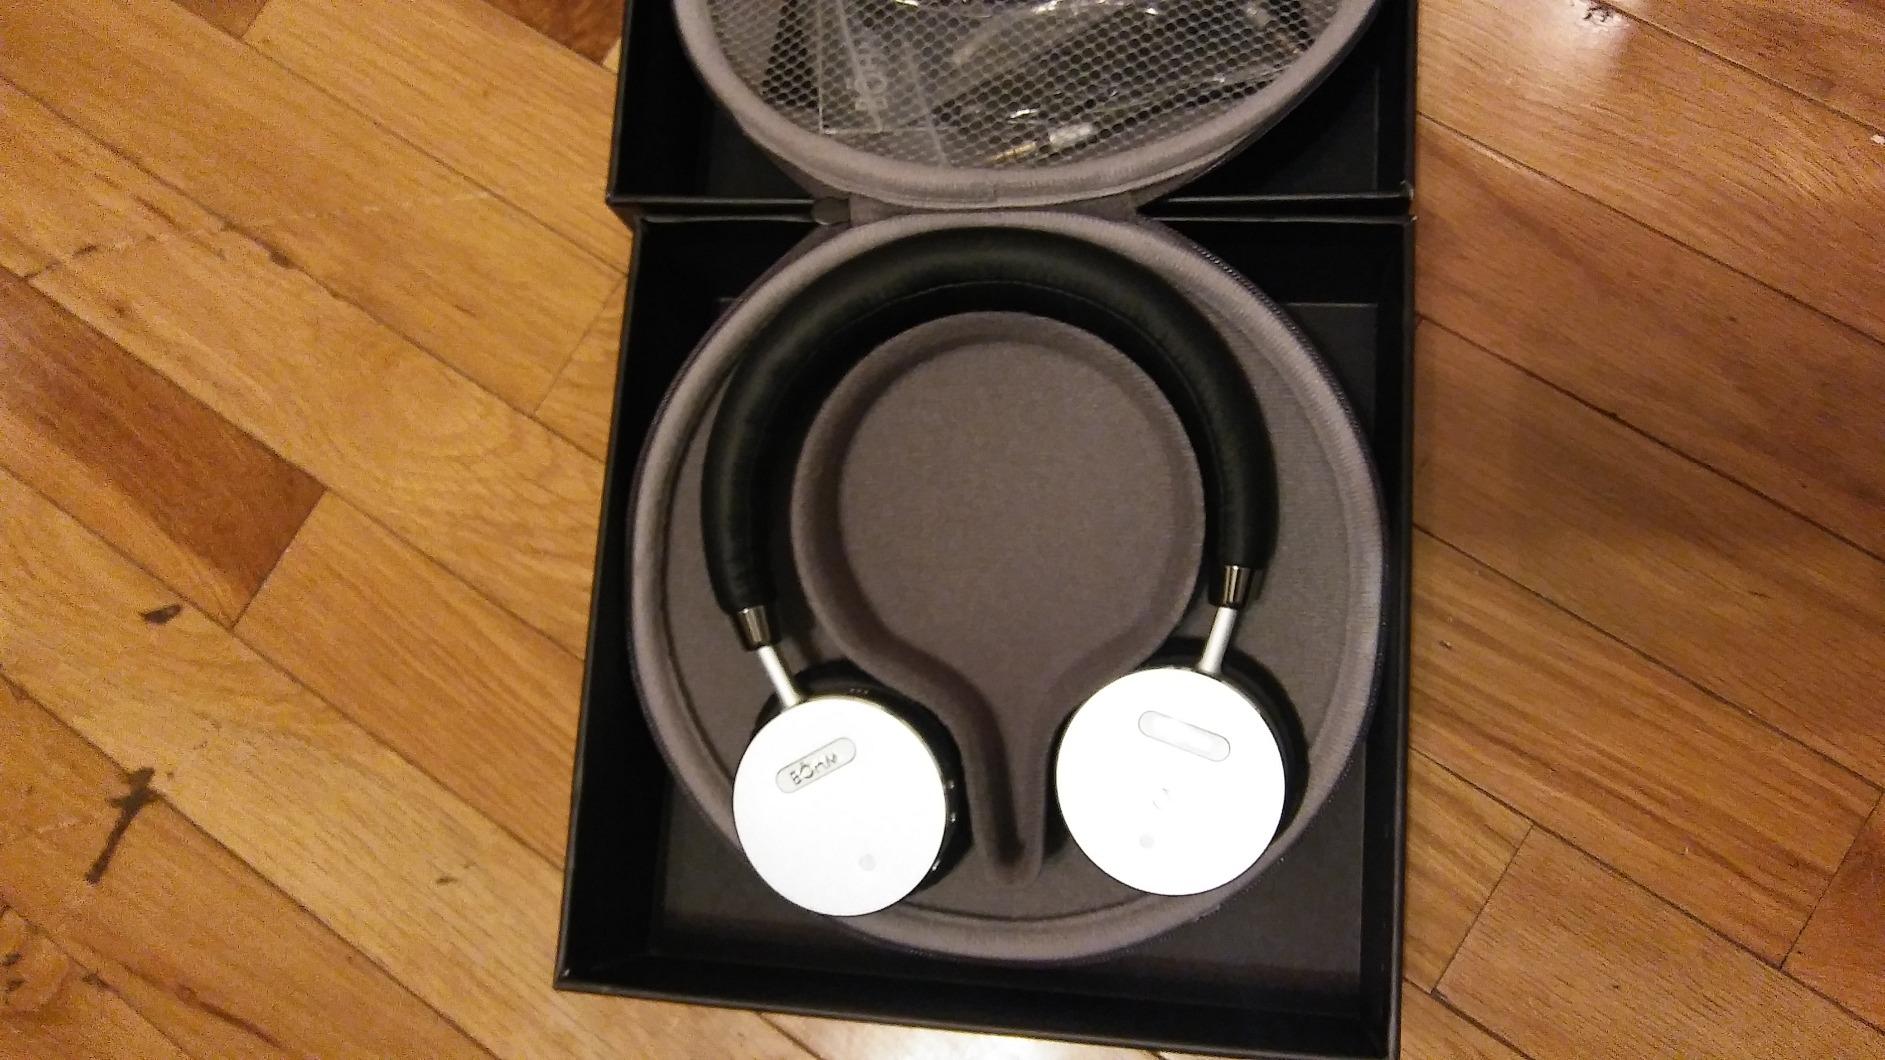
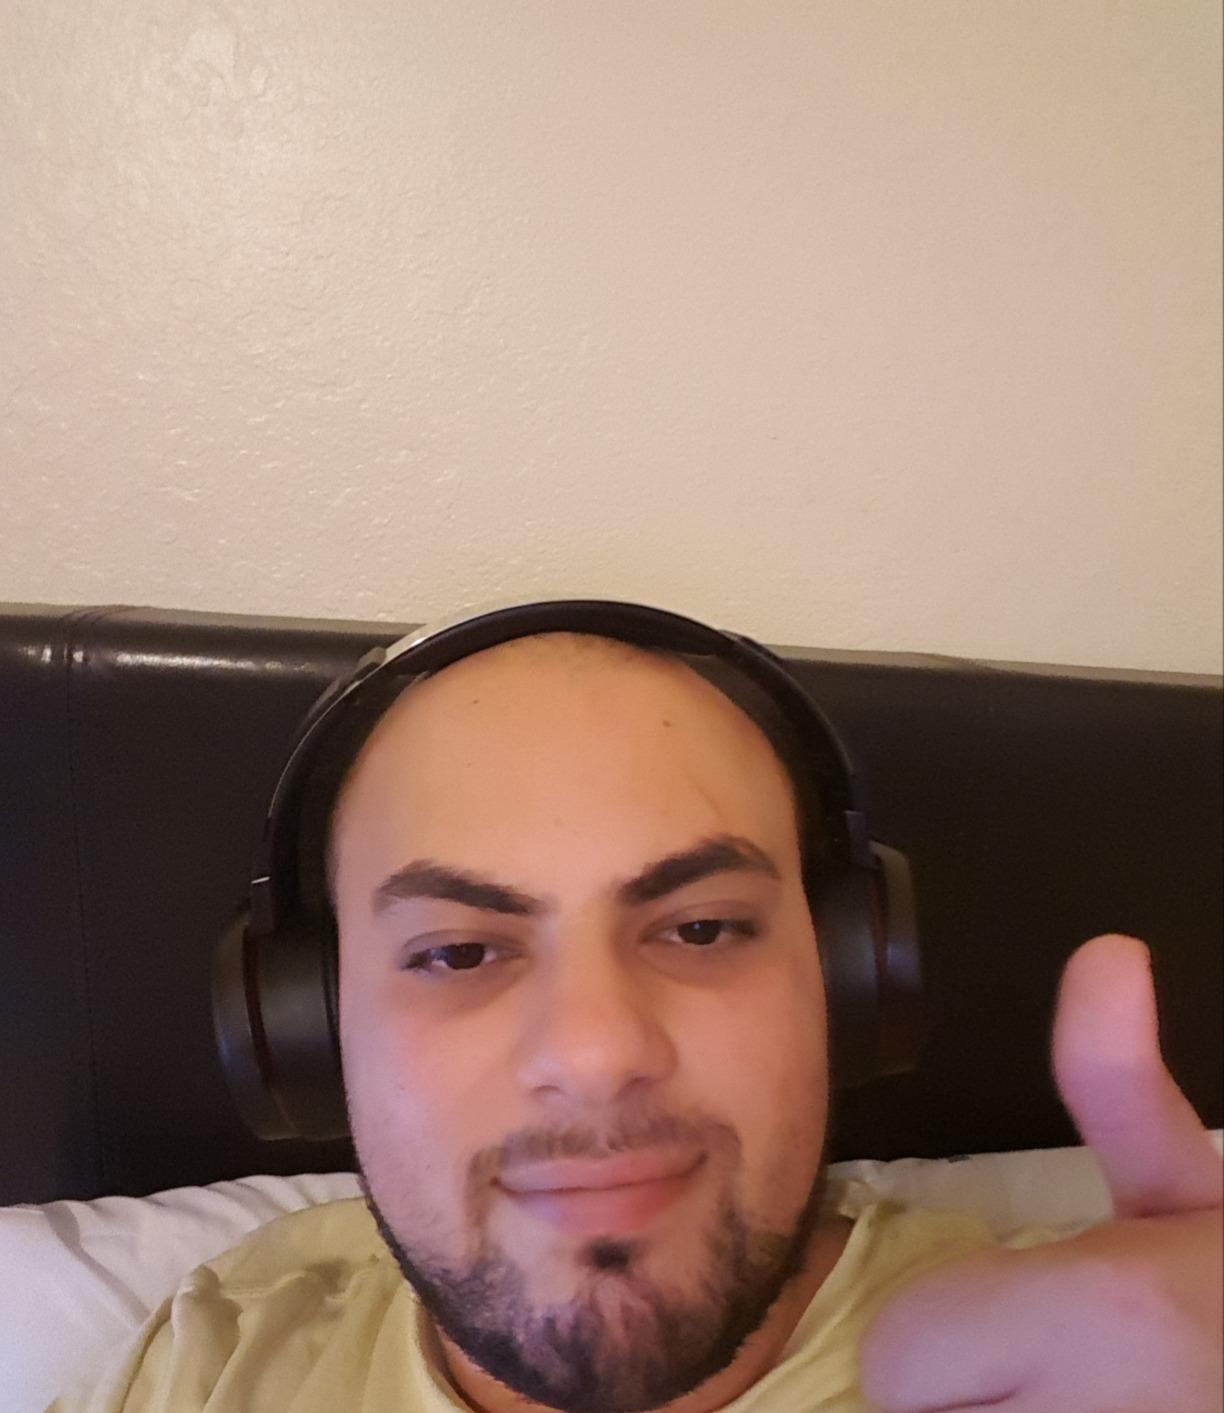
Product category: headphones
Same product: no